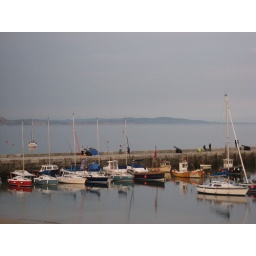
The fishing boats reflected in the water on a still evening